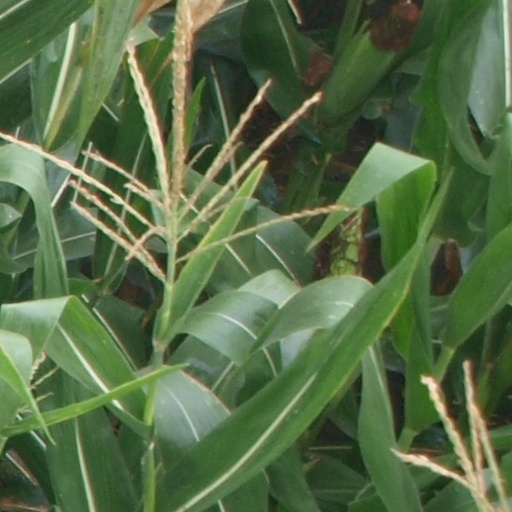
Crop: maize; corn